Sadducees

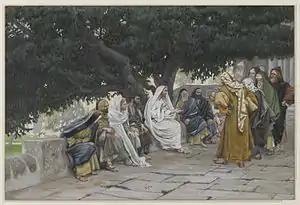
"The Pharisees and the Sadducees Come to Tempt Jesus" by James Tissot (Brooklyn Museum)

The Jewish community of the Second Temple period is often defined by its sectarian and fragmented attributes. Josephus, in "Antiquities", contextualizes the Sadducees as opposed to the Pharisees and the Essenes. The Sadducees are also notably distinguishable from the growing Jesus movement, which later evolved into Christianity. These groups differed in their beliefs, social statuses, and sacred texts. Though the Sadducees produced no primary works themselves, their attributes can be derived from other contemporaneous texts, including the New Testament, the Dead Sea Scrolls, and later, the Mishnah and Talmud. Overall, the Sadducees represented an aristocratic, wealthy, and traditional elite within the hierarchy.